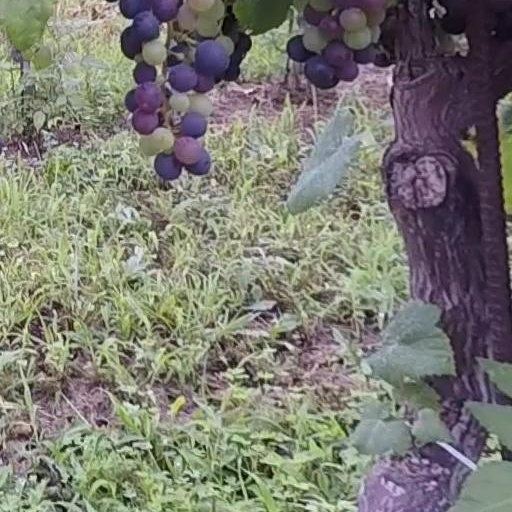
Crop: grape